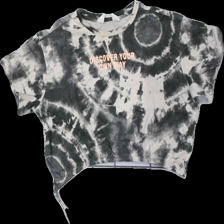
View: front
Type: T-shirt
Category: Children
Brand: H&M
Colors: Beige, Grey, Pink
Material: ?
Pattern: Other
Cut: Cropped
Size: 146
Season: All
Stains: Minor
Damage: fläckar
Damage location: top right
Price range: <50
Recommended usage: Reuse
Description: tie-dye t-shirt med text, kort, små fläckar fram